List of ecclesiastical works by Lewis Vulliamy

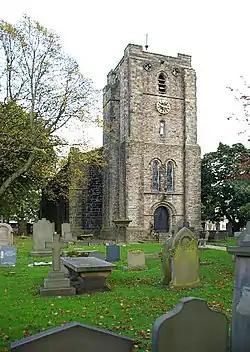
St John the Evangelist's Church, Worsthorne

Lewis Vulliamy (1791–1871) was an English architect who is best known for his work on large houses. He was born in Pall Mall, London, into a family of clock and watchmakers. At the age of 16 he was articled to the architect Robert Smirke, and from 1809 he studied at the Royal Academy Schools where he won the silver and gold medals. In 1818 he was awarded a scholarship from the academy, allowing him to study for four years on the continent where he spent most of the time in Italy.